Mary, Queen of Hungary

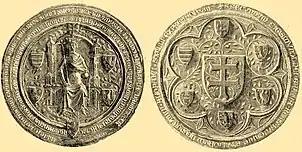
Seal of Mary's husband, Sigismund of Luxembourg

Mary met her husband in Zagreb on 4July. She officially remained Sigismund's co-ruler until the end of her life, but her influence on government was minimal. Sigismund's land grants were always confirmed with Mary's great seal during the first year of their common rule, but thereafter the grantees rarely sought her confirmation. Royal charters counted her regnal years not from her ascension, but from her husband's coronation. Nevertheless, according to Johannes de Thurocz, Mary persuaded her husband to dismember John Horvat who was captured in July 1394 although Sigismund would have been willing to spare his life.